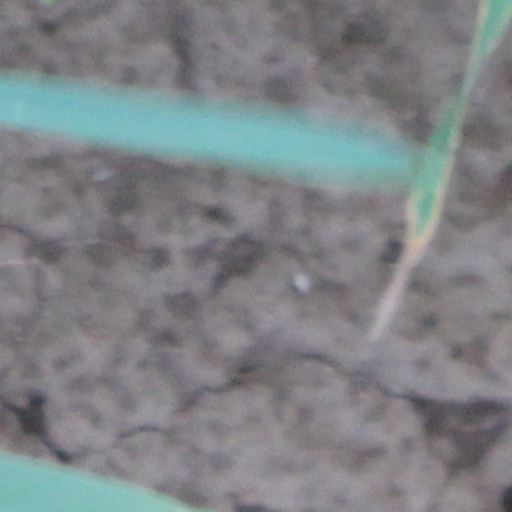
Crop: wheat